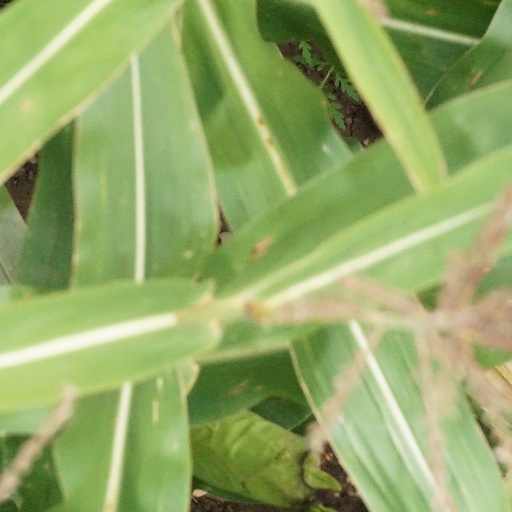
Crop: maize; corn